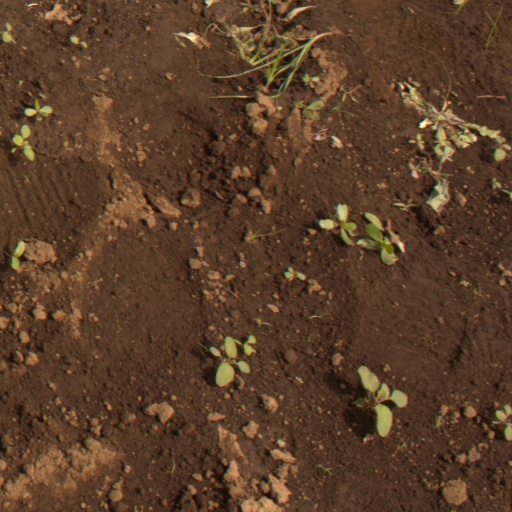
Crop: soybean